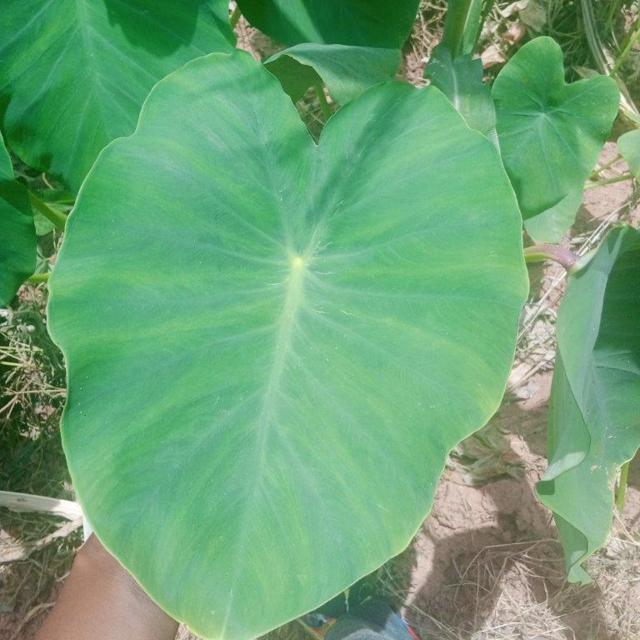
Label: Healthy